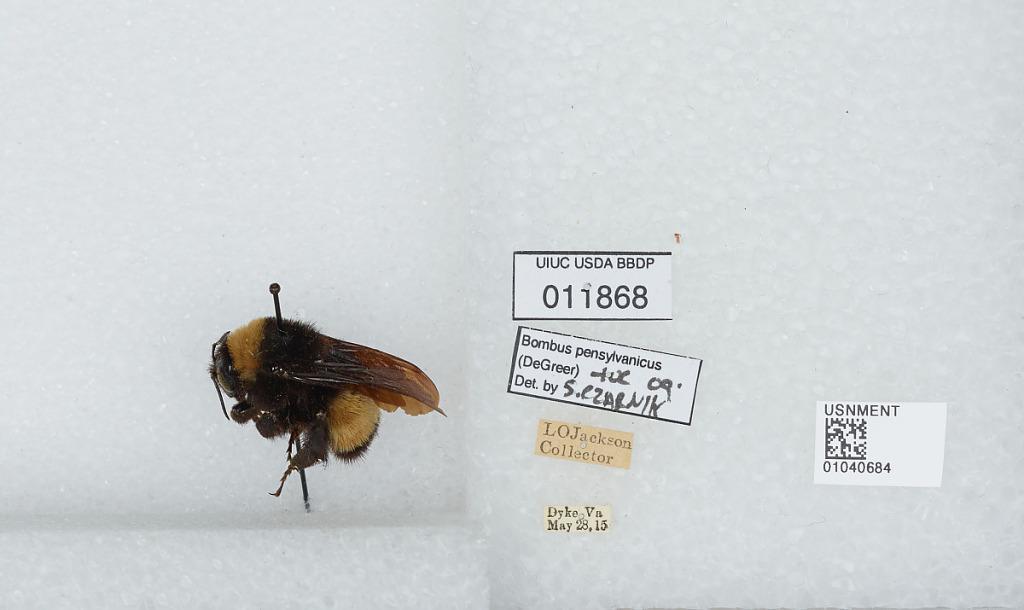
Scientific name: Bombus (Fervidobombus) pensylvanicus pensylvanicus (De Geer)
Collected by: L. Jackson
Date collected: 1915-5-28
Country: United States
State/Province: Virginia
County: Greene
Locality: Dyke
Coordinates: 38.2536, -78.5397